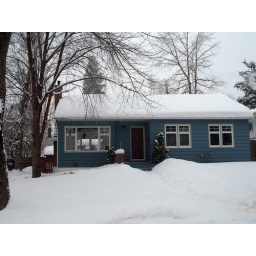
Petey and Lulu in the window watching the birds at the feeder.